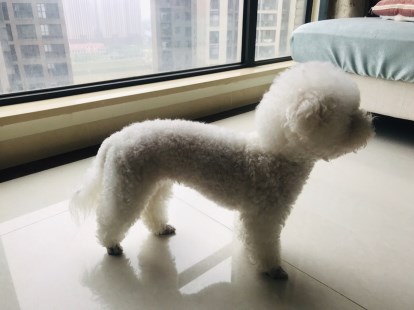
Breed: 3083-n000117-Bichon_Frise